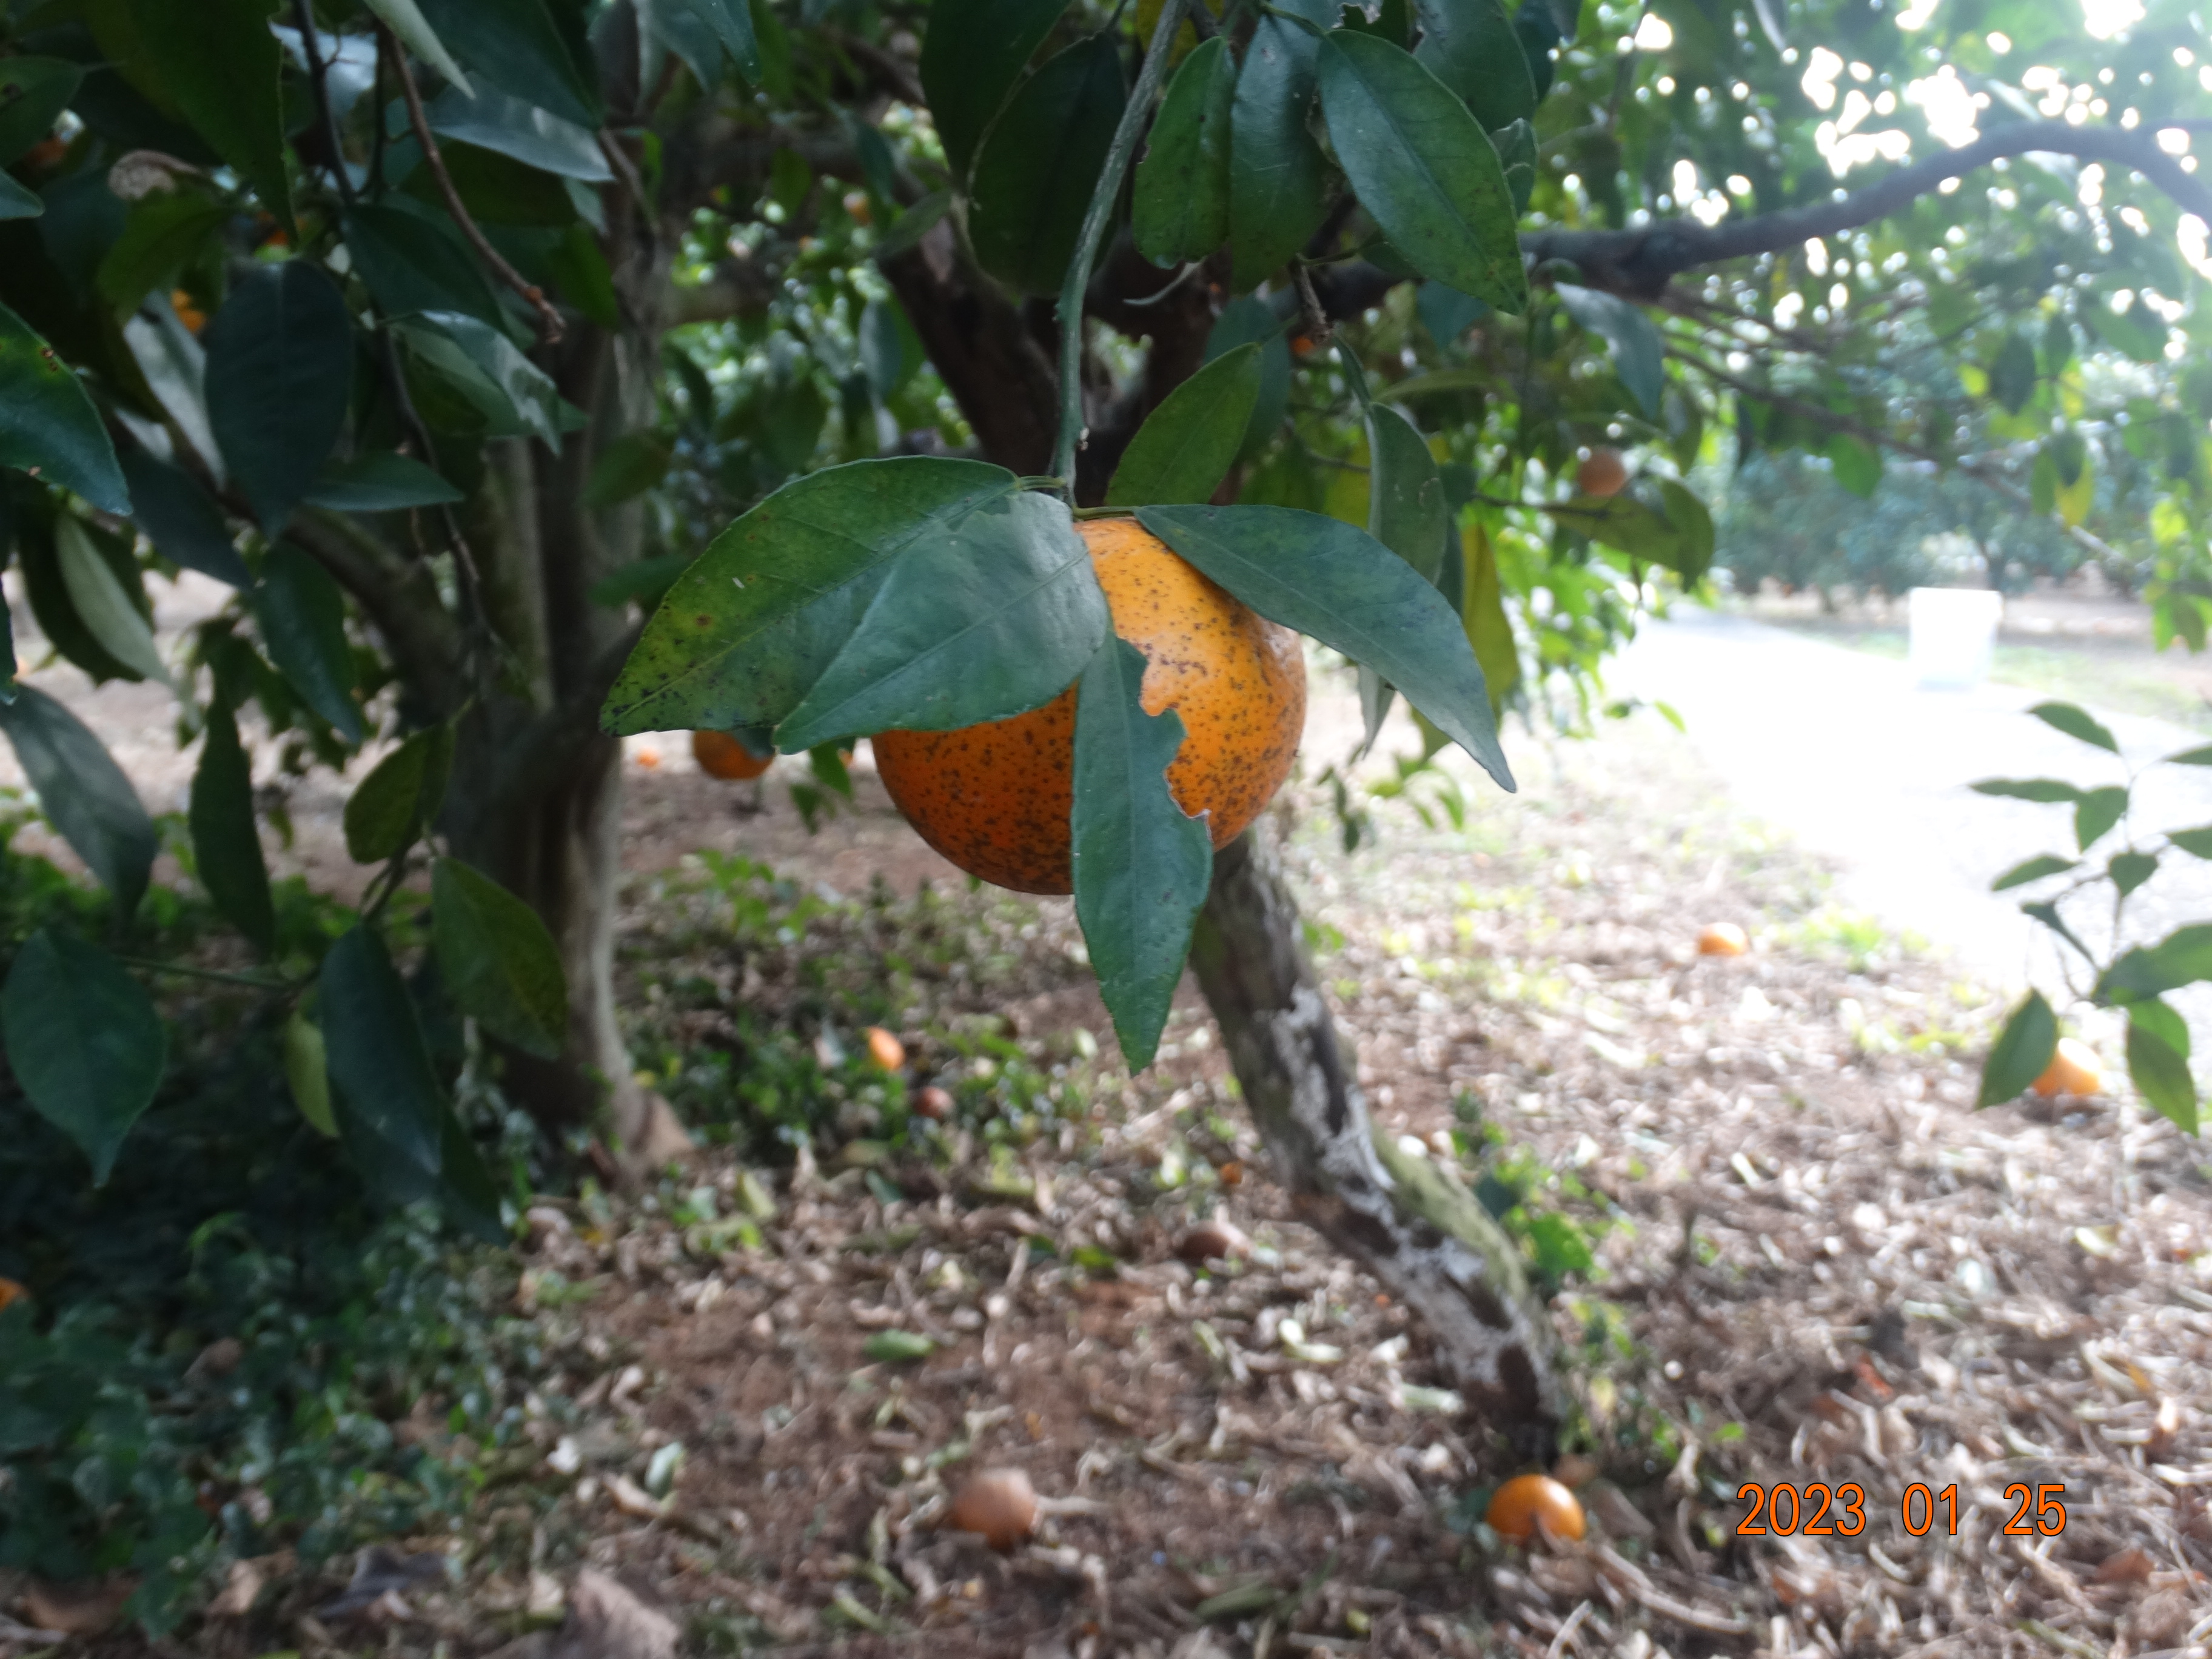
Citrus fruit variety: murcott